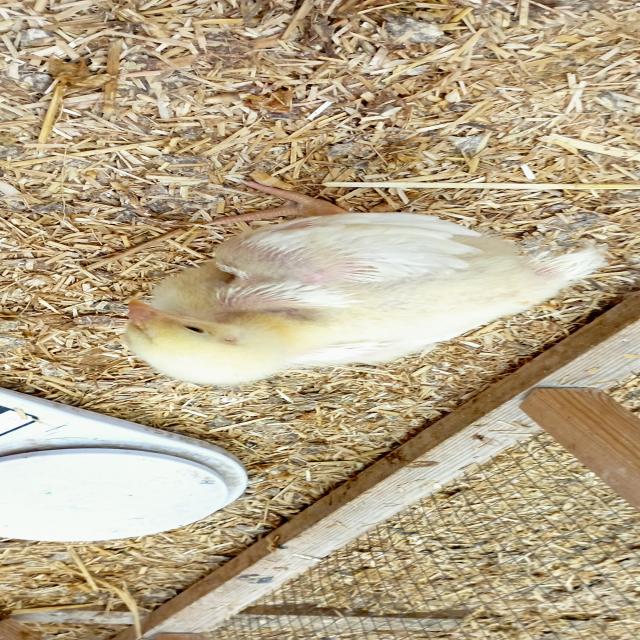
Weight: 413 g